Rǫgnvaldr Guðrøðarson

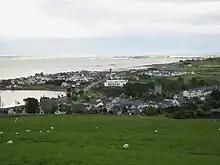
Carlingford, where Rǫgnvaldr was granted lands from the English Crown for the service of a knight. At the time, Carlingford was part of Ulster, however today it located in County Louth.

Although not descended from previous Orcadian earls, Rǫgnvaldr could perhaps be considered related to these Norwegian magnates by right of his paternal grandfather's marriage to Ingibjǫrg, daughter of Hákon Pálsson, Earl of Orkney. If this was indeed the case, William's act of using Rǫgnvaldr in Caithness may have been an example of the king playing one member of the ' against another. The ' were people who possessed a claim to an earldom, in accordance with Norse custom, by right of their descent from previous earls. In fact, William made use of the ' when he had earlier granted Caithness to Haraldr Eiríksson, a grandson of Rǫgnvaldr Kali Kolsson, Earl of Orkney. On the other hand, the fact that Rǫgnvaldr possessed no known blood relationship with the earls could conversely be evidence that he was the first Scottish-backed ruler of Caithness without a personal connection to the Orcadian '. In any event, although it is not impossible that Rǫgnvaldr ruled as Earl of Caithness for a short time, surviving evidence does not record his installation as such, and only demonstrates that he was appointed to administrate the province.